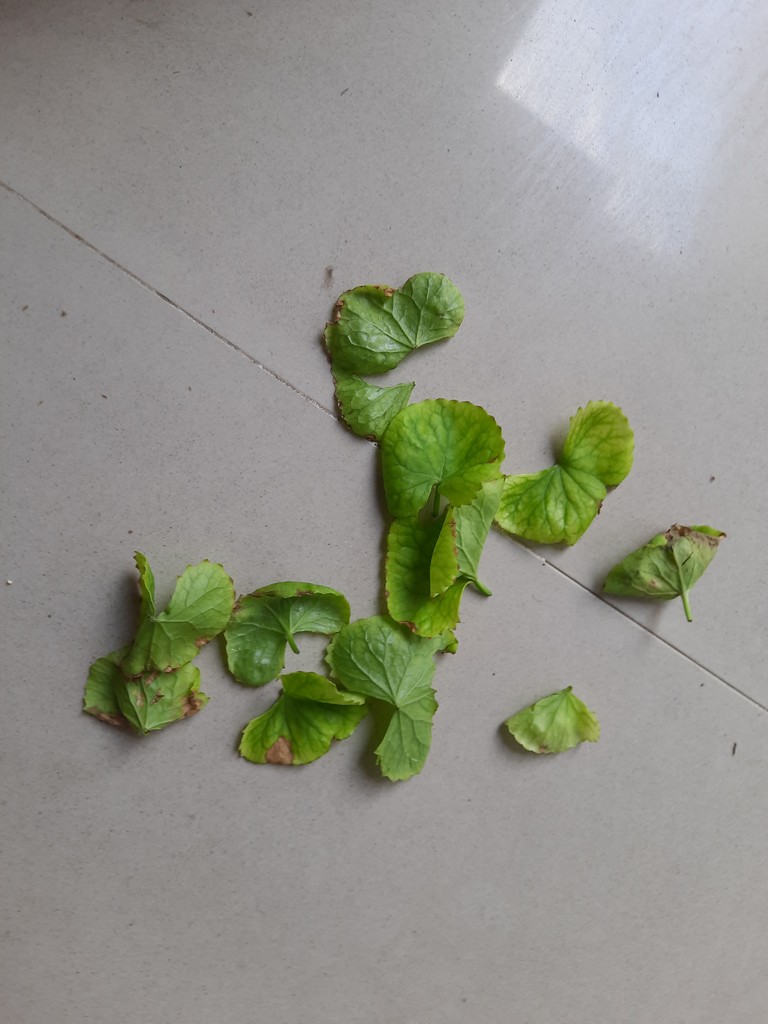
Label: Unhealthy